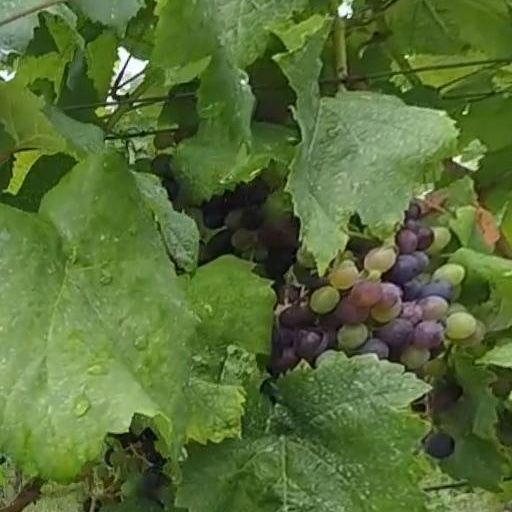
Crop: grape